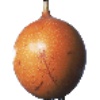
Label: Granadilla 1